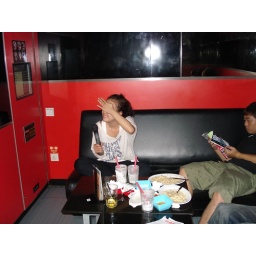
wendy in red box